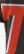
Number: 7